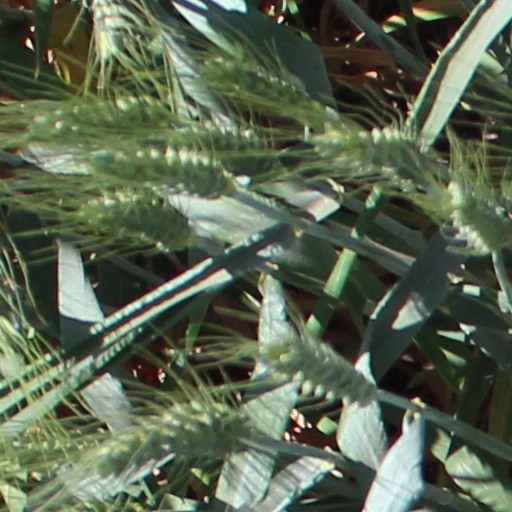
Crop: wheat